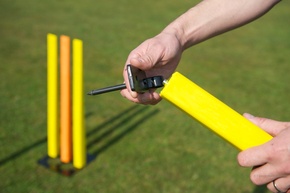
Fusion Fielding Multi Stump Set
The FUSION MULTI-STUMP, a cricket coaching and training aid, is aptly named due to the multiple roles it can perform. It is weather resistant, durable, light, flexible, and bright. Due to the unique interchangeable spike or base can be easily used on grass, AstroTurf or indoor surfaces. Due to the tapered design and the properties of the material, balls pass straight through the stump. This means fielding drills can be run continuously without having to replace the stumps when hit. Varying deflections from the stumps means keeping drills can be run with the keeper stood back or stood up. Specification: 3 stumps, 3 spikes and a base Lightweight durable shaped rubber construction Toughened 5” detachable spike Outdoor use Colour: Yellow Delivery: Stock: 1-2 working days
Brand: Fusion
Category: Sporting Goods > Athletics > Cricket > Cricket Training Aids > Cricket Stump Targets